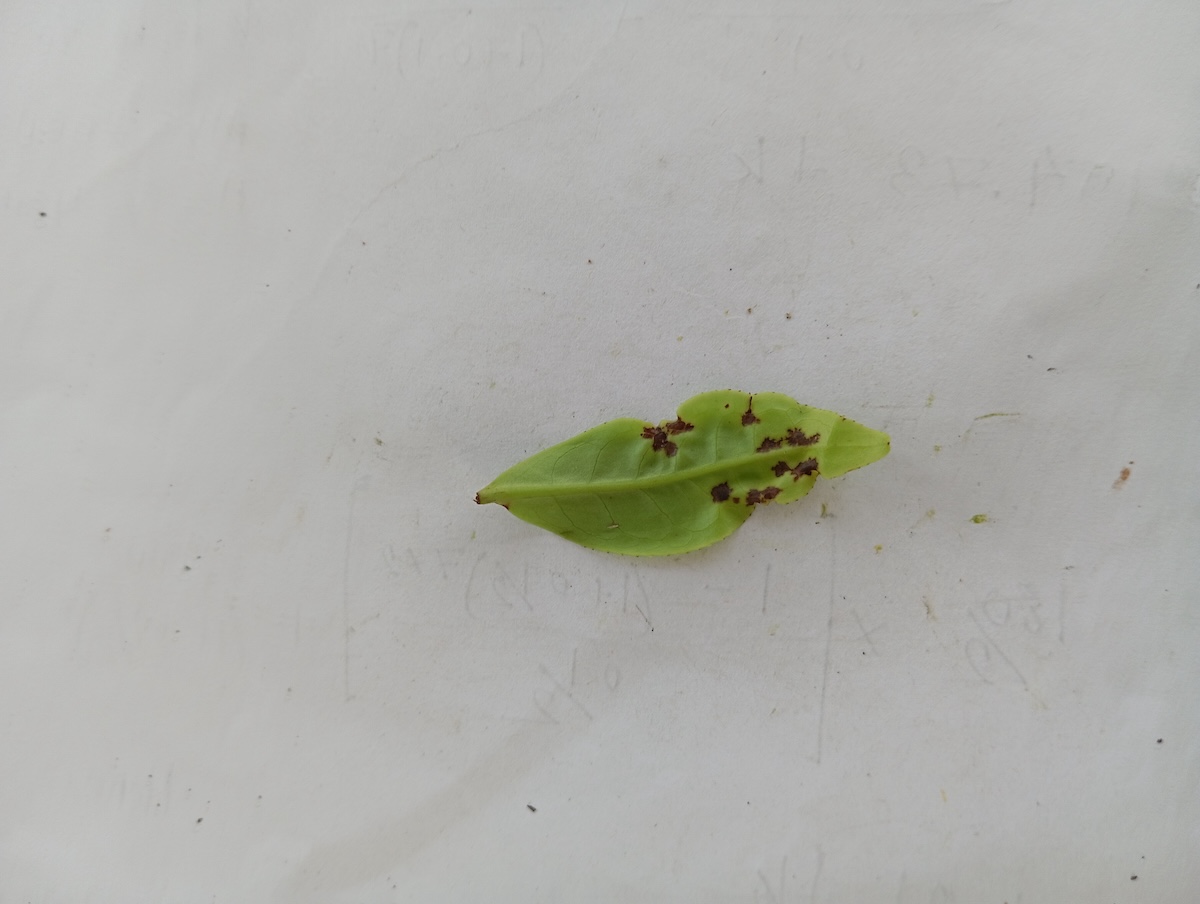
Label: Helopeltis